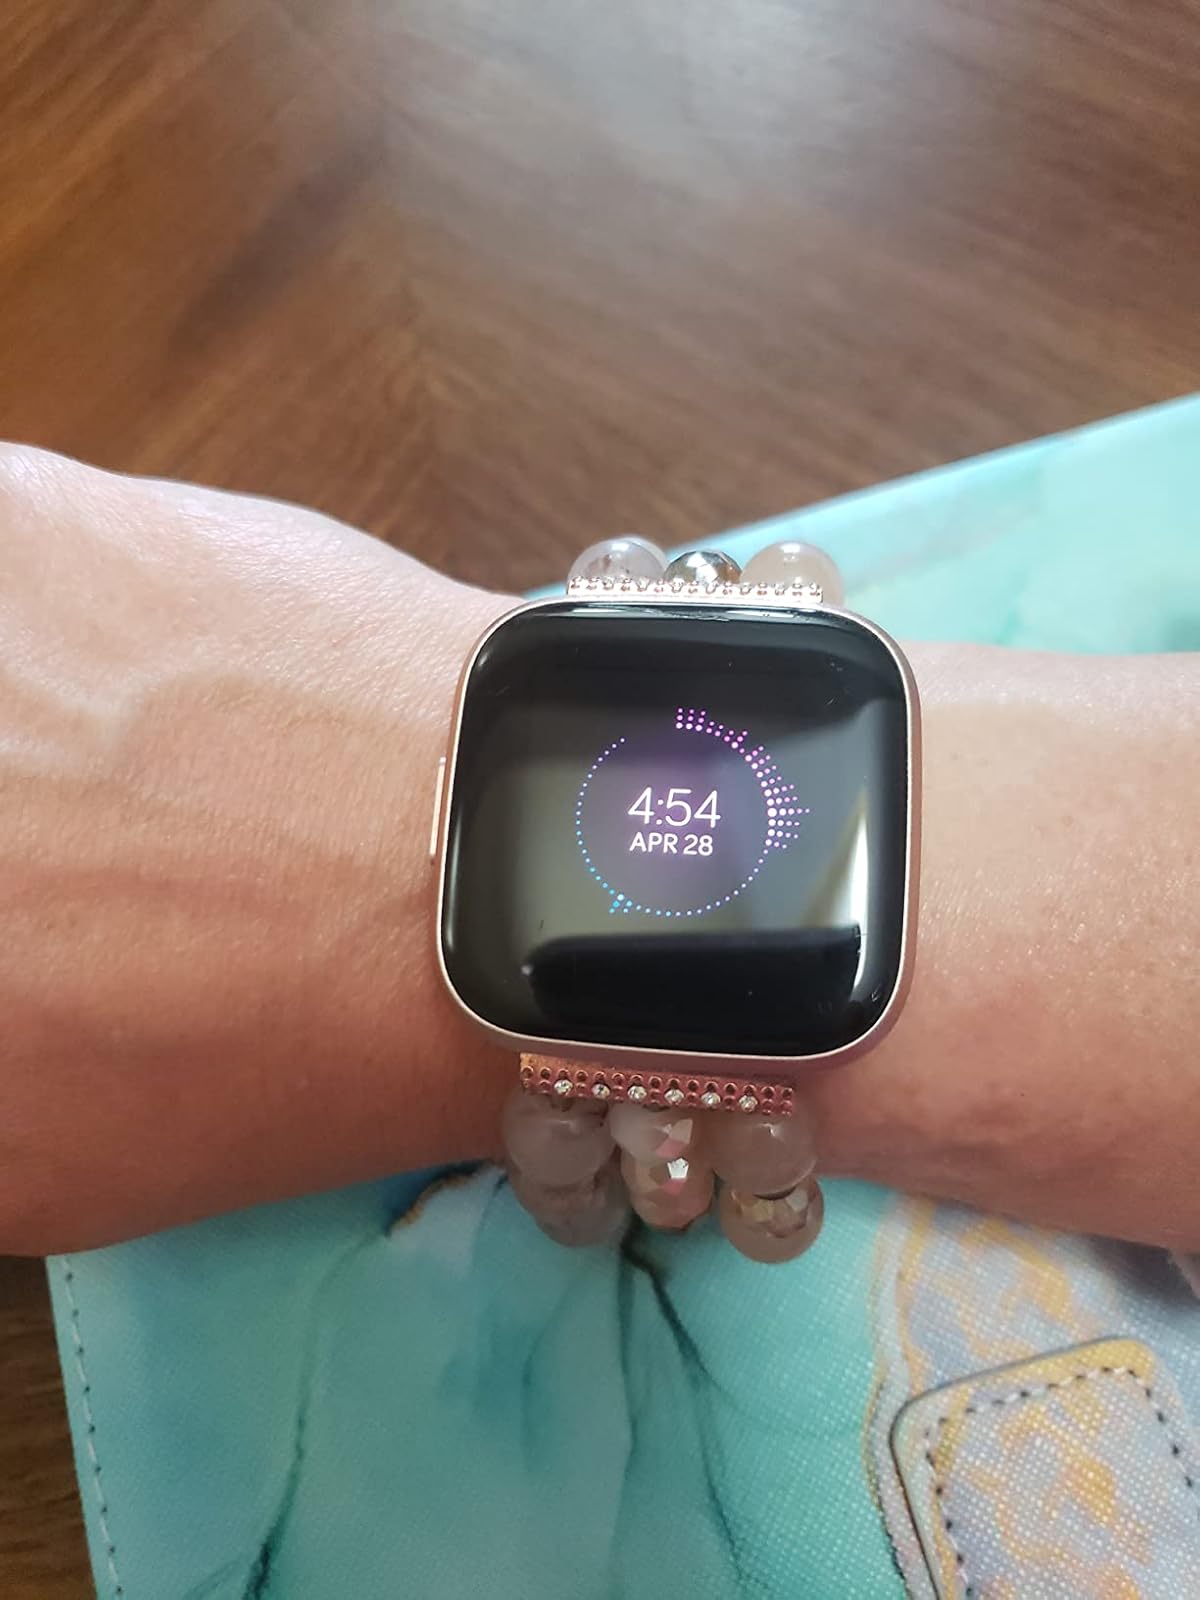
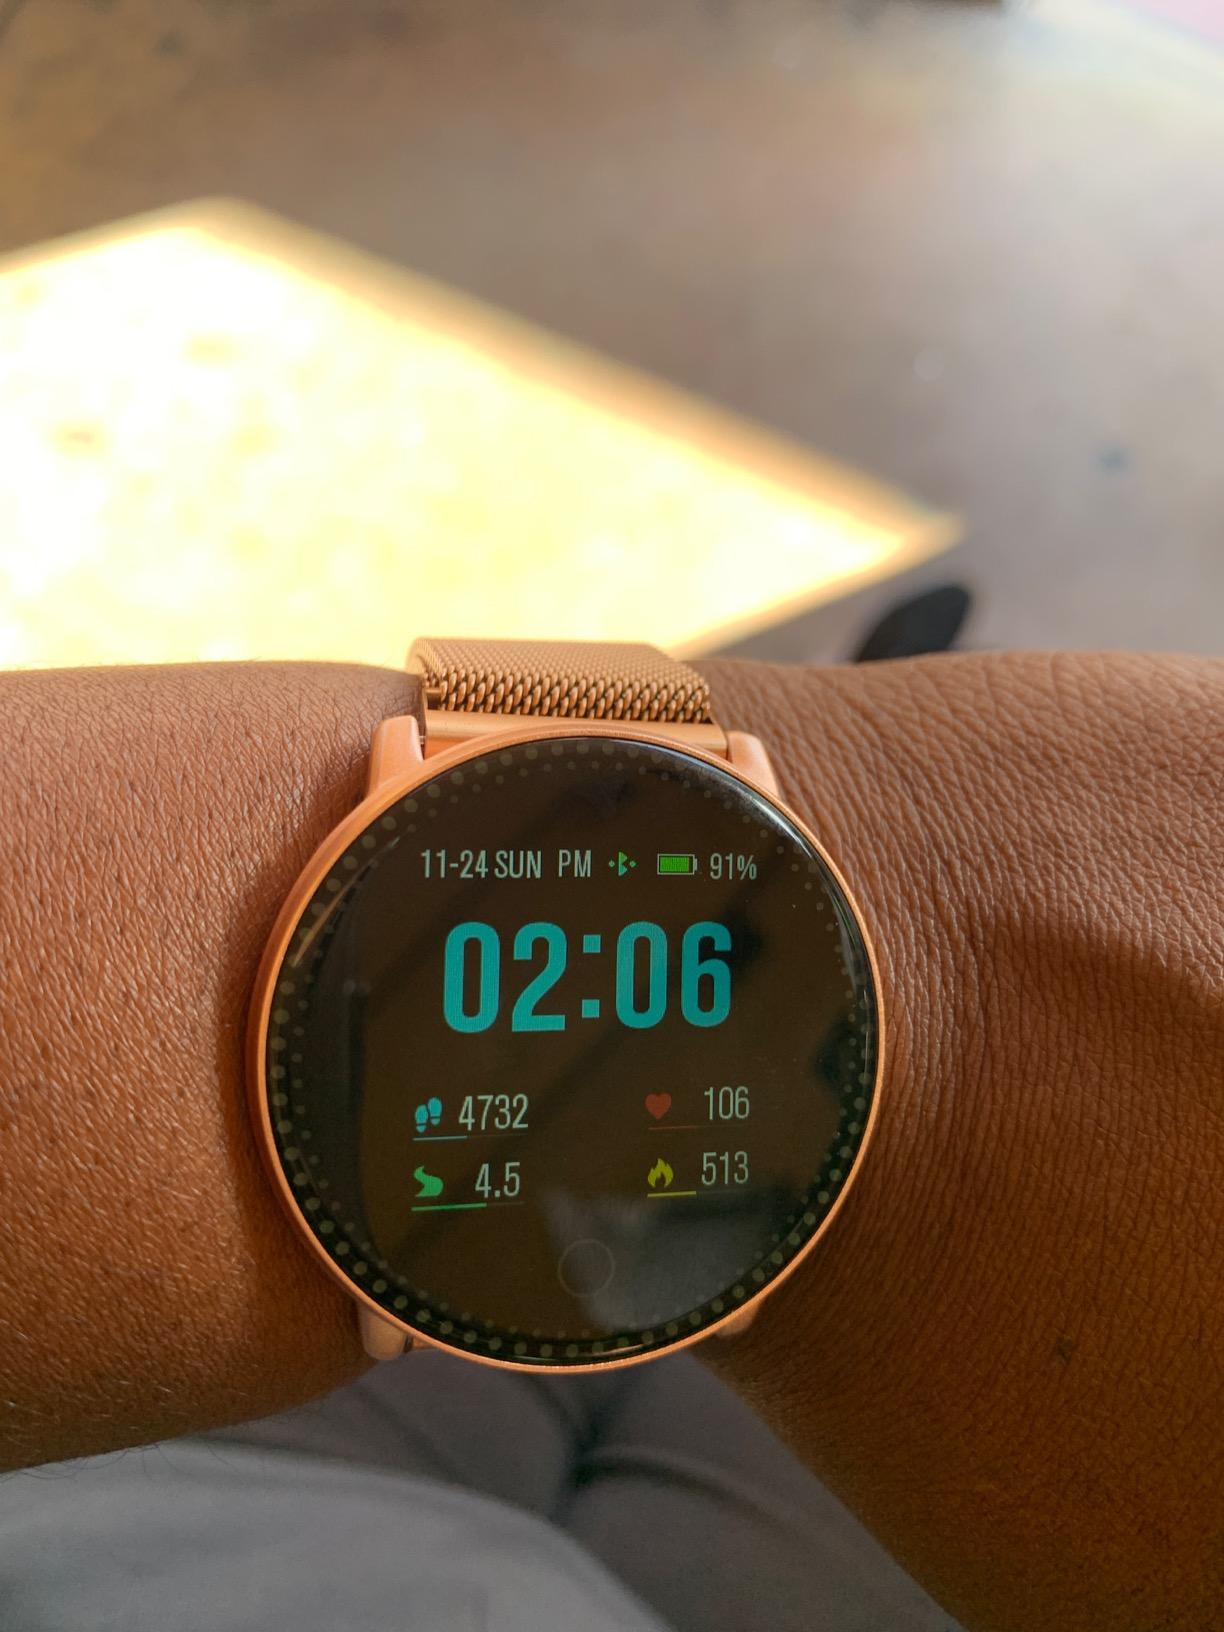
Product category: smartwatch
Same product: no